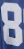
Number: 8